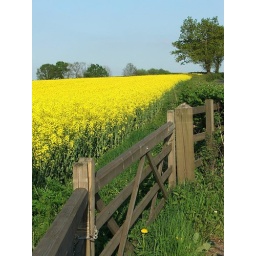
the gate I was fascinatd by the brightness of the oilseed rape as I rode my bike home from work .